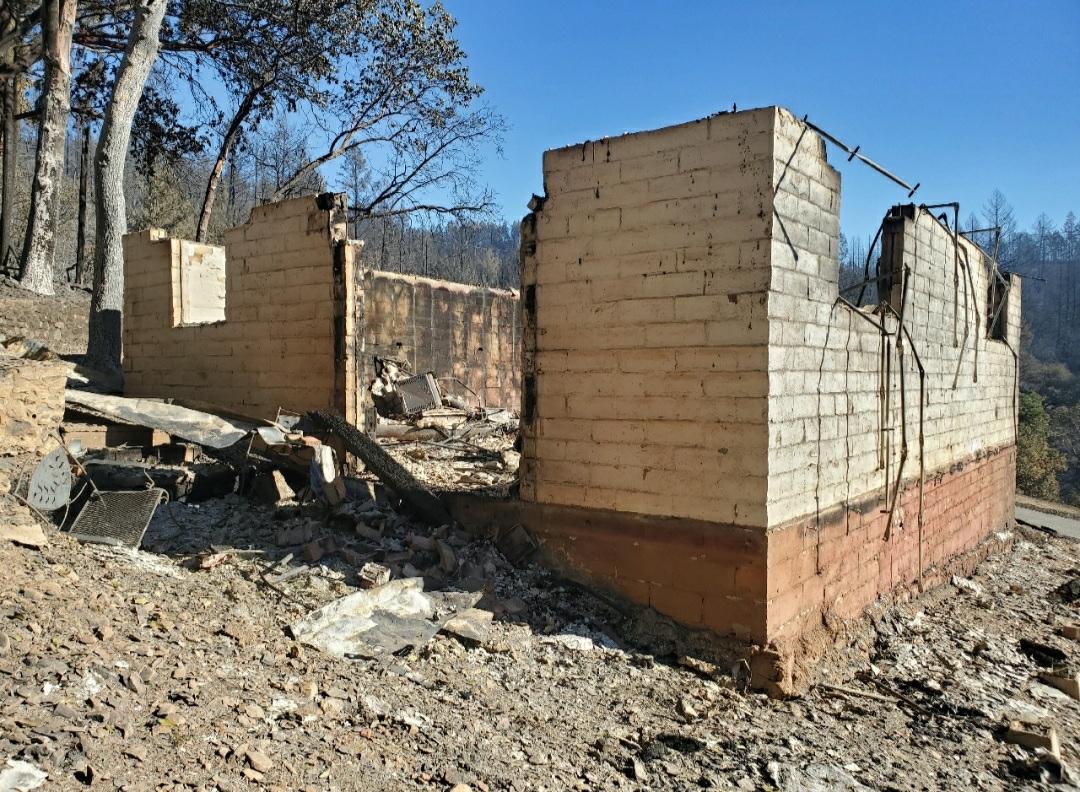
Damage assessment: destroyed